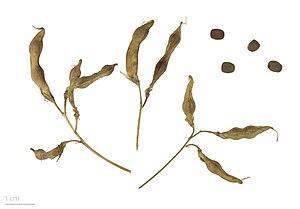
Lathyrus tuberosus, la gesse tubéreuse, est une espèce de plantes herbacées vivaces de la famille des Fabaceae.